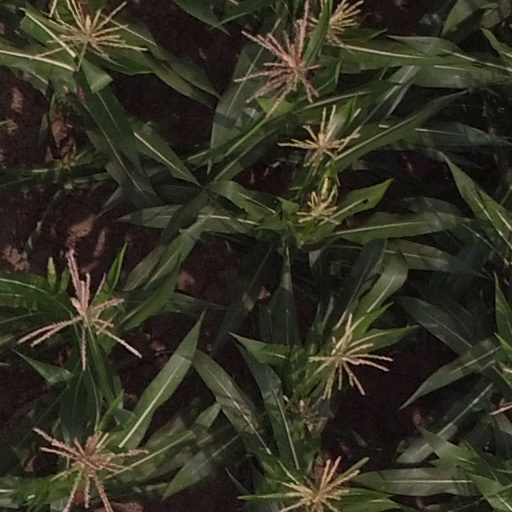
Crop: maize; corn